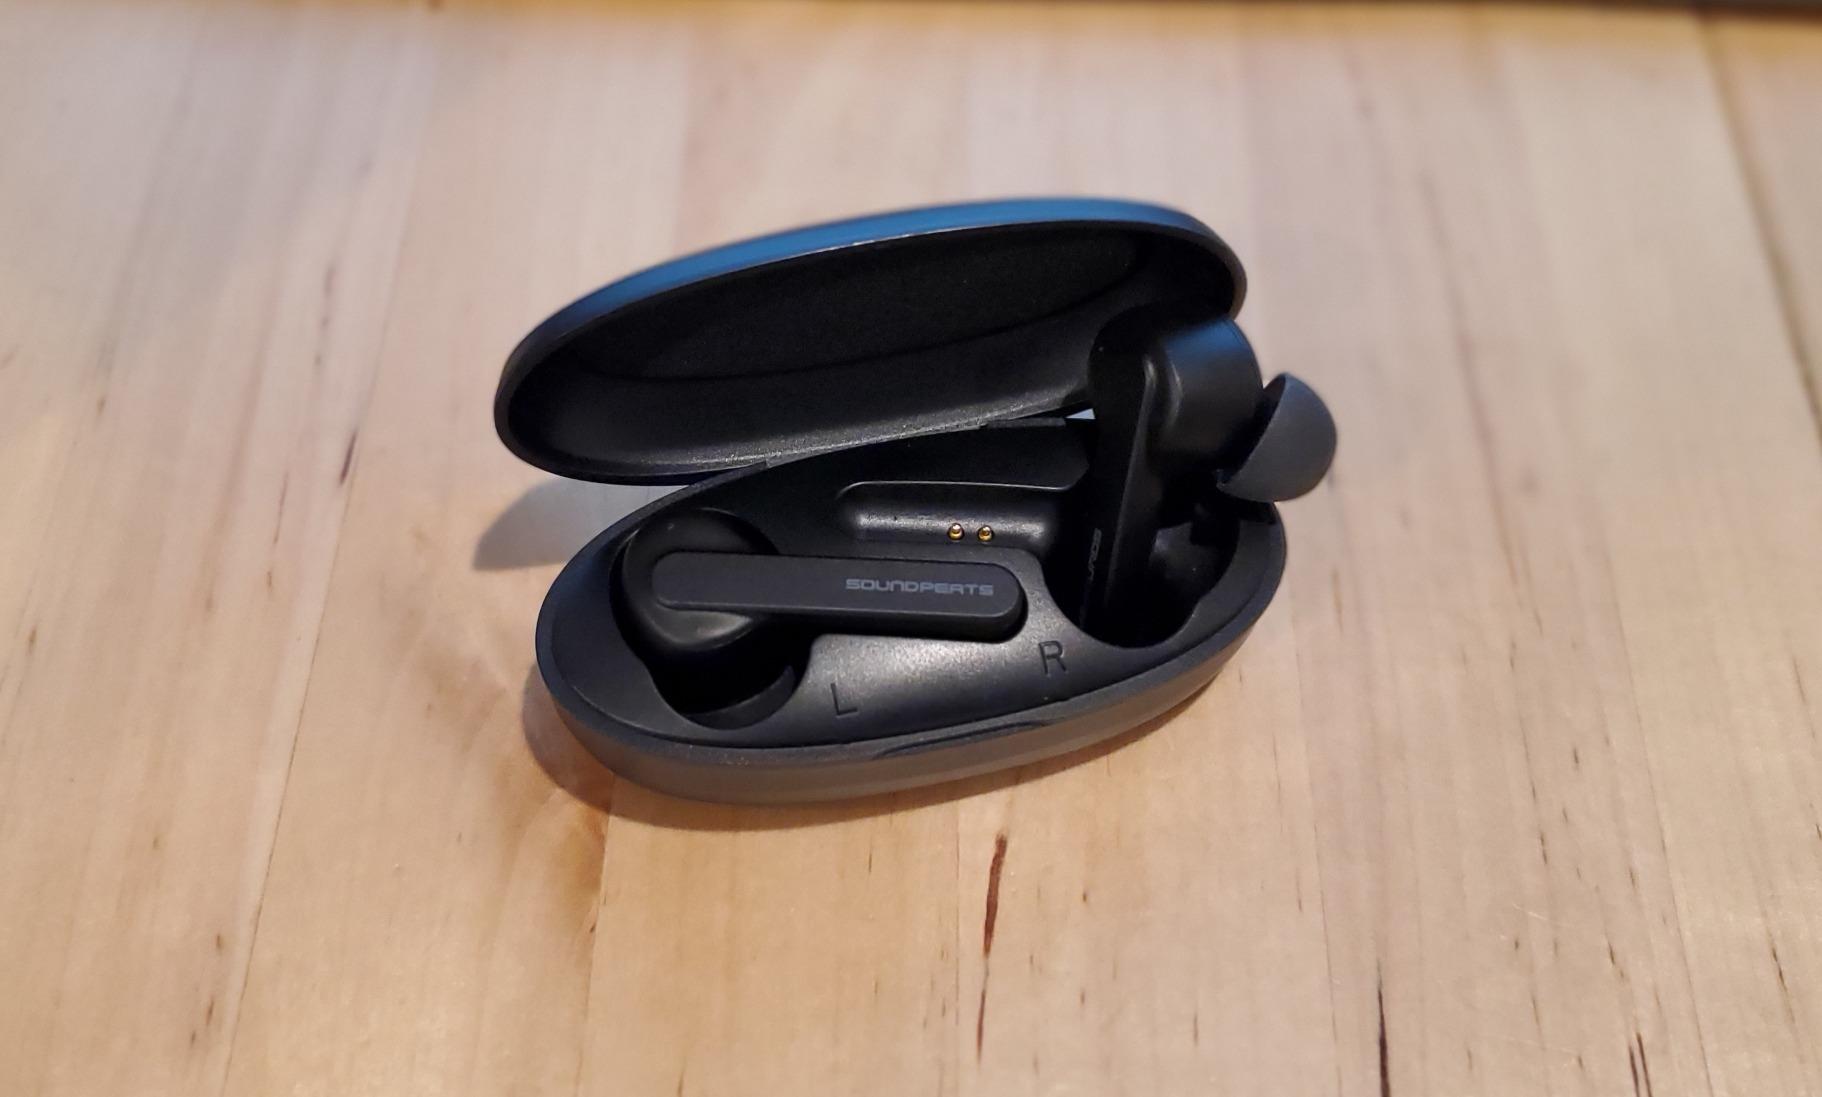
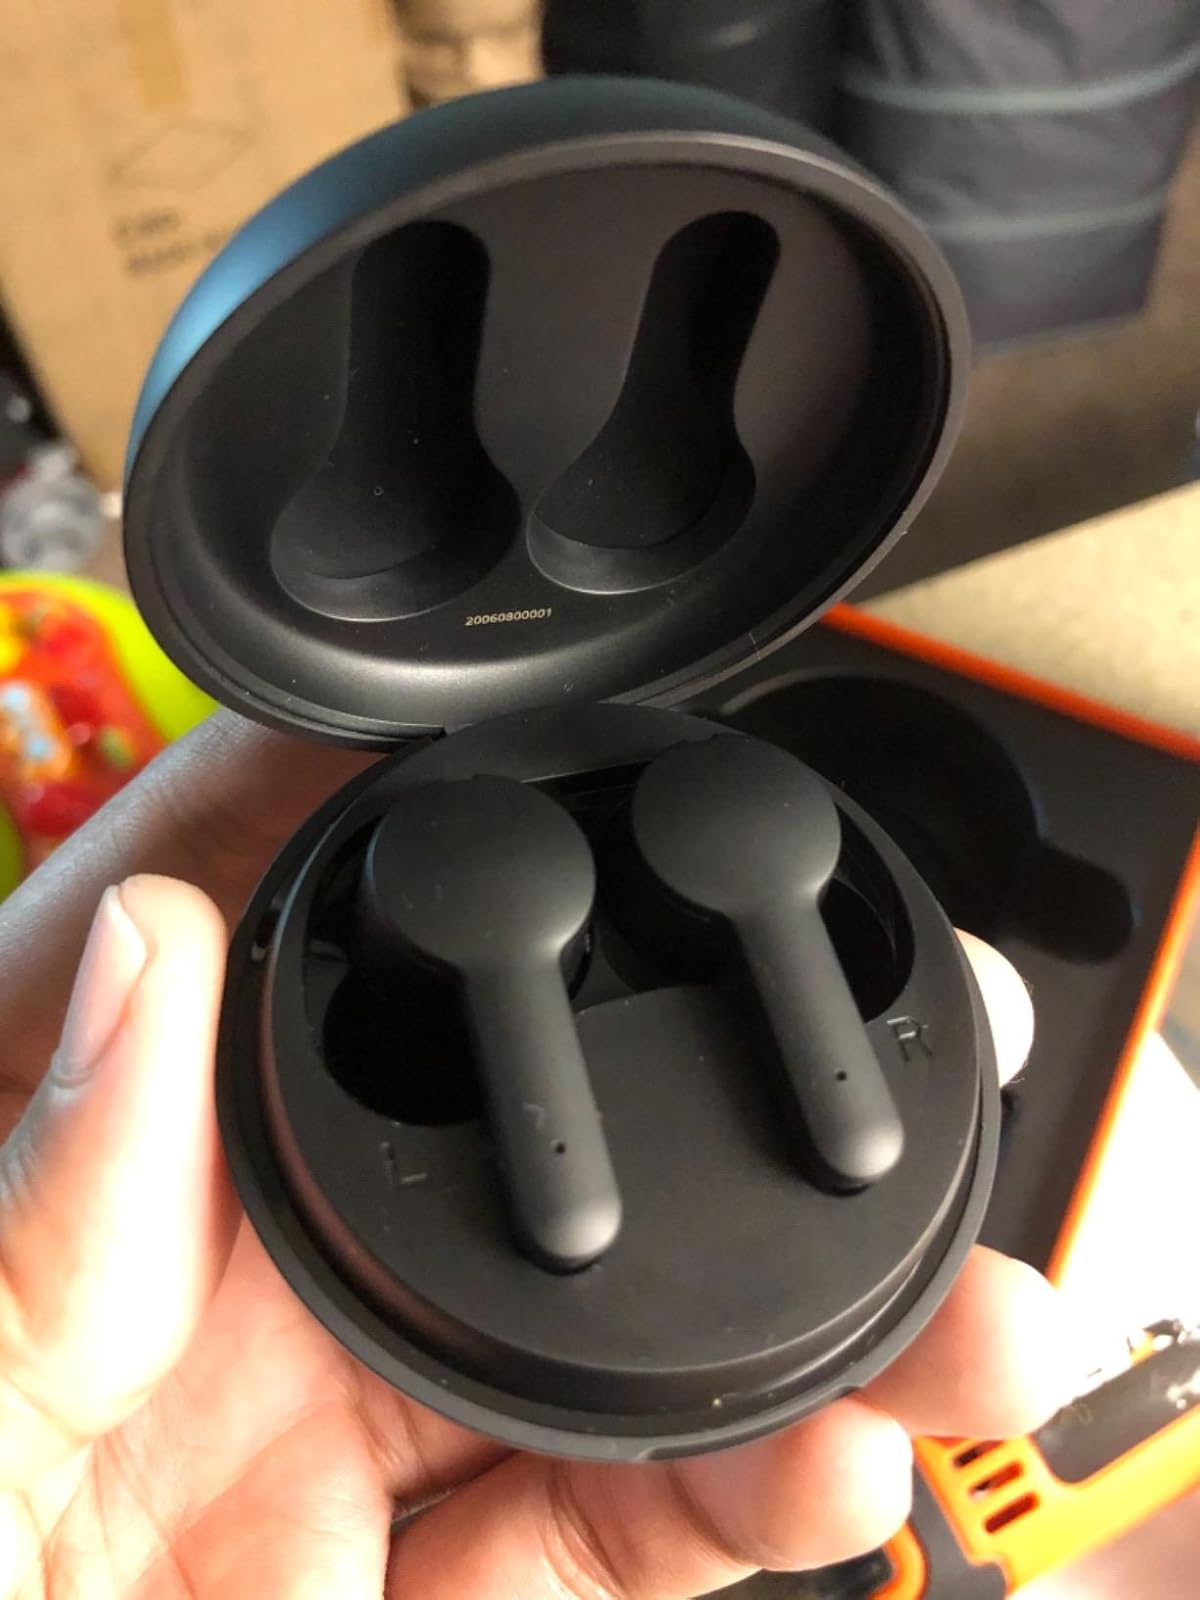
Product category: earbuds
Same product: no